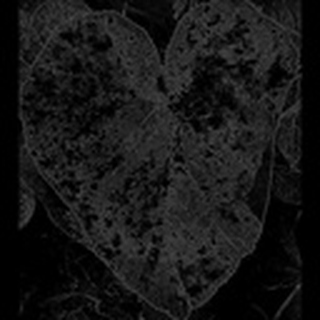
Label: cotton_powdery_mildew